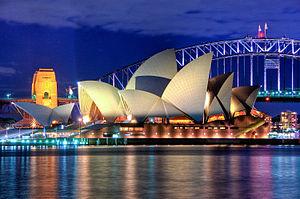
L’architecture australienne, au moins au début de l'histoire du pays, fut influencée par les architectures anglaise et américaine. Au mieux, les architectes australiens cherchaient à être les premiers à importer les nouveaux styles et essayaient de leur donner des caractères locaux. L'architecture australienne contemporaine post-seconde Guerre mondiale reflète le multiculturalisme de la société australienne et lui donne une identité émergente multifactorielle.